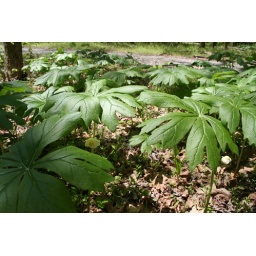
Found in Palmetto GA.Standing about 8 inches tall with small white flowers under foliage.